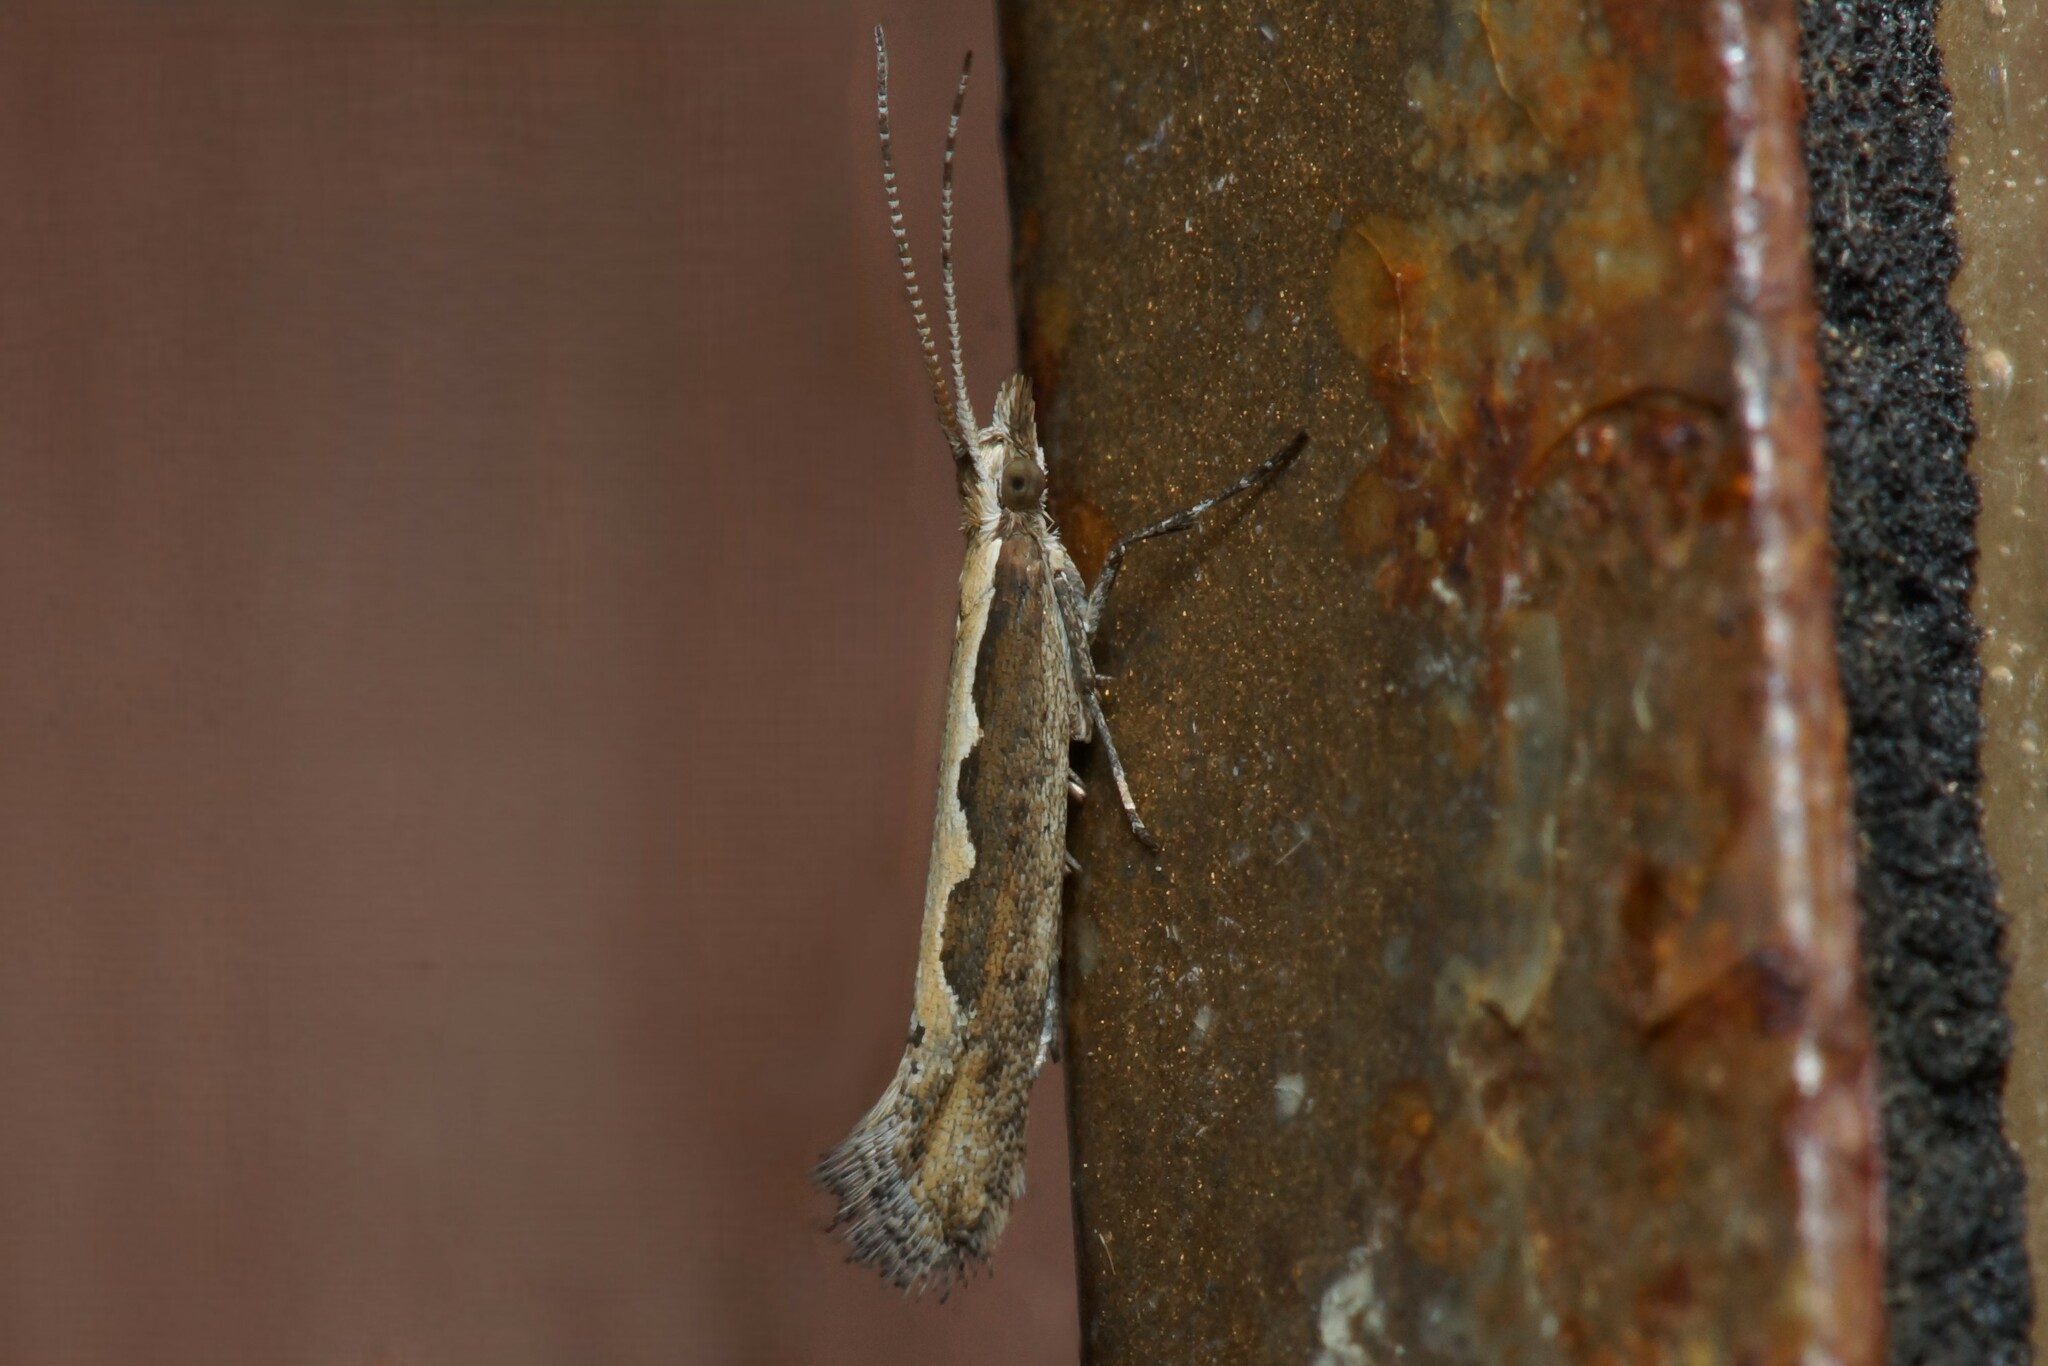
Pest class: diamondback_moth